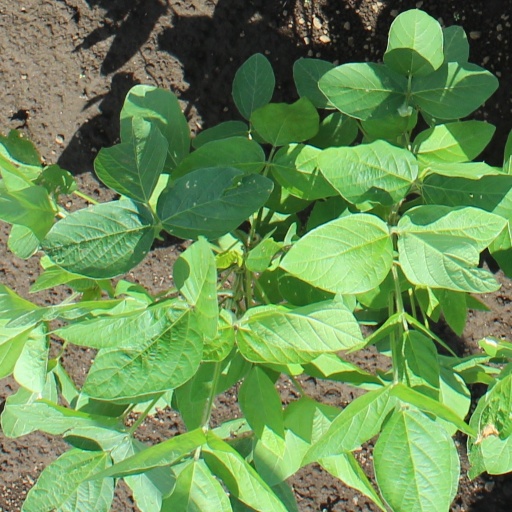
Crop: soybean